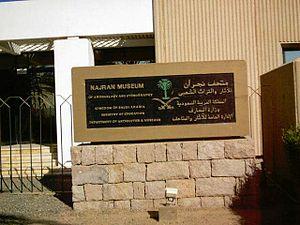
Entrée du musée de Najran
Najran est une ville d'Arabie saoudite, située à l'extrême sud-ouest du pays, à la frontière avec le Yémen, dans la province de Najran dont elle est la capitale. La ville nouvelle, en croissance très rapide, compte actuellement plus de 246 880 habitants, soit la moitié des habitants de la province.